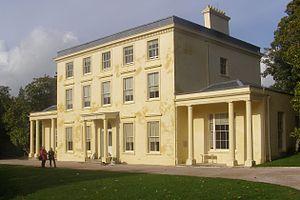
Agatha Christie, née Agatha Mary Clarissa Miller le 15 septembre 1890 à Torquay et morte le 12 janvier 1976 à Wallingford, est une femme de lettres britannique, auteur de nombreux romans policiers. Son nom est associé à celui de ses deux héros : Hercule Poirot, détective professionnel belge, et Miss Marple, détective amateur. On la surnomme « la reine du crime ». En effet, Agatha Christie est l'un des écrivains les plus importants et novateurs du genre policier. Elle a aussi écrit plusieurs romans, dont quelques histoires sentimentales, sous le pseudonyme de Mary Westmacott.
Le Greenway Estate est une propriété située dans le comté de Devon en Angleterre, surplombant le fleuve Dart. Connu pour avoir été la résidence d'été de la romancière Agatha Christie, il appartient désormais à la National Trust.
Les Carnets secrets d'Agatha Christie est un travail d'analyse et de classement de notes prises par l'écrivain Agatha Christie effectué par John Curran et publié en France en 2011. Le livre comporte également deux nouvelles, L'Incident de la balle du chien, inédite, et la version originale de La Capture de Cerbère.
Poirot joue le jeu est un téléfilm britannique de la série télévisée Hercule Poirot, réalisé par Tom Vaughan, sur un scénario de Nick Dear, d'après le roman Poirot joue le jeu d'Agatha Christie.